Timeline of the Syrian civil war

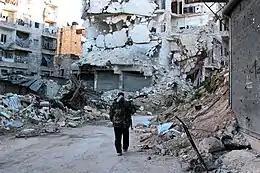
Aleppo, Karm al Jabal neighborhood, 4 March 2013

A few days later, Kurdish forces killed 3 soldiers in Afrin and captured a number of other Ba'athist government soldiers in Ayn al-Arab and Al-Malikiyah from where they drove the remaining Ba'athist government security forces. It was also reported that the Ba'athist government had begun to arm Arab tribes around Qamishli in preparation for a possible confrontation with Kurdish forces, who still did not completely control the city.